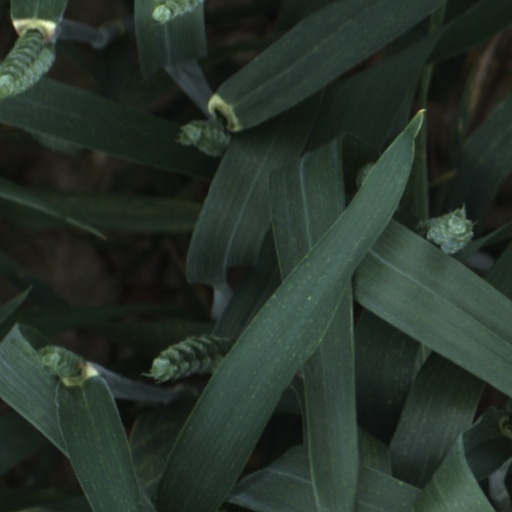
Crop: wheat